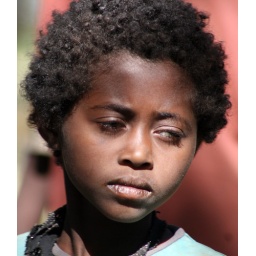
The morning fish market in Awasa, south of Addis Ababa